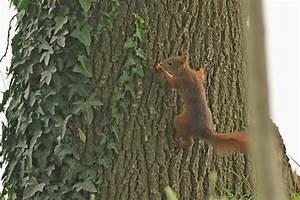
Label: scoiattolo